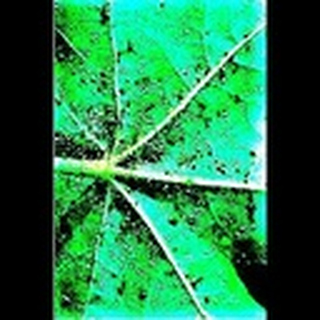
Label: cotton_aphids